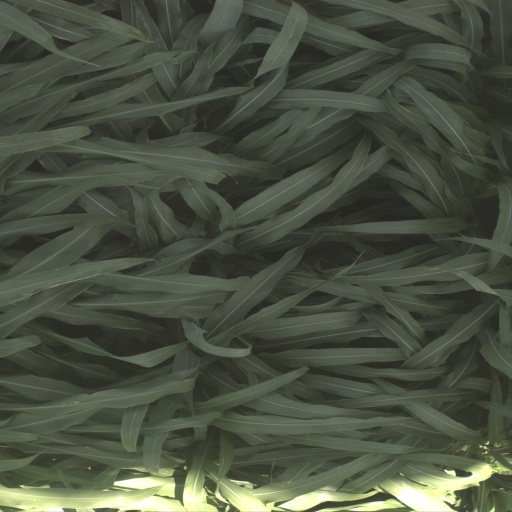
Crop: sorghum